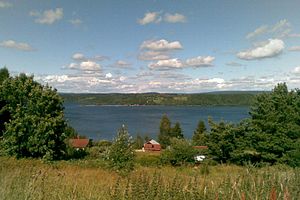
Trøgstad / Små steder i Trøgstad
Øyeren og Sandstangen, set fra Mørkfoss.
Trøgstad er en tidligere kommune i det tidligere Østfold fylke i Norge, som ved kommunalreformen i Norge fra 1. januar 2020 blev lagt sammen med Askim, Eidsberg, Spydeberg og Hobøl kommuner til den nye kommune i det nye Indre Østfold i det ligeledes nye Viken fylke.